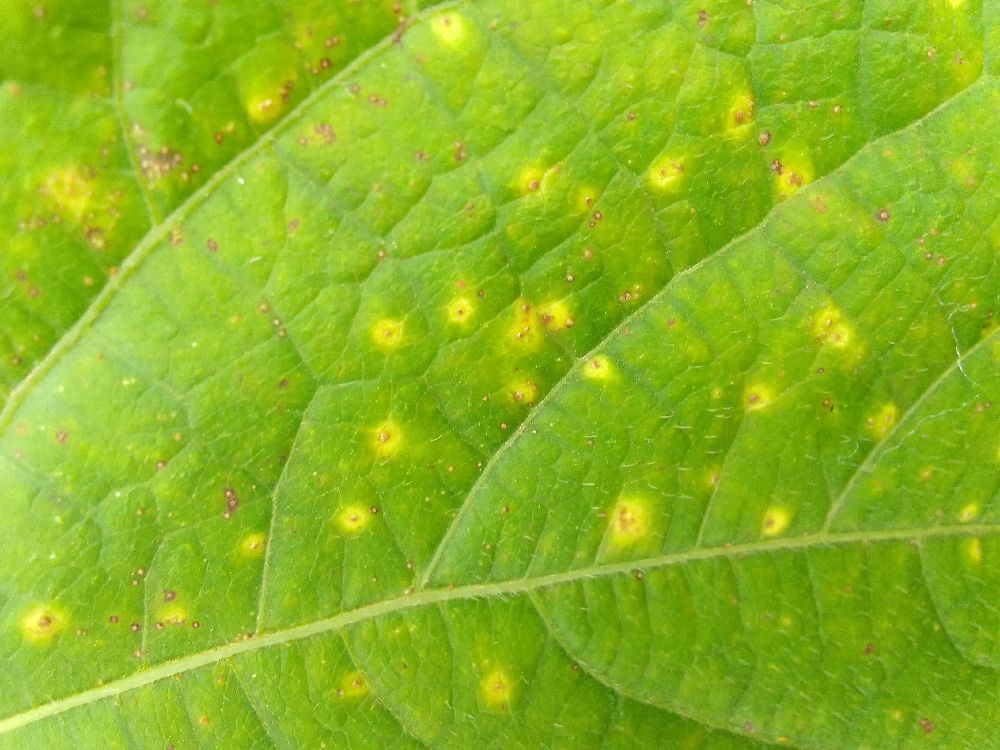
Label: rust